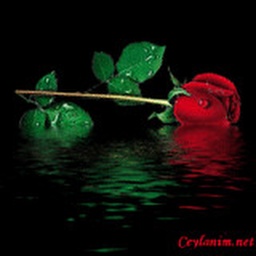
red rose in water